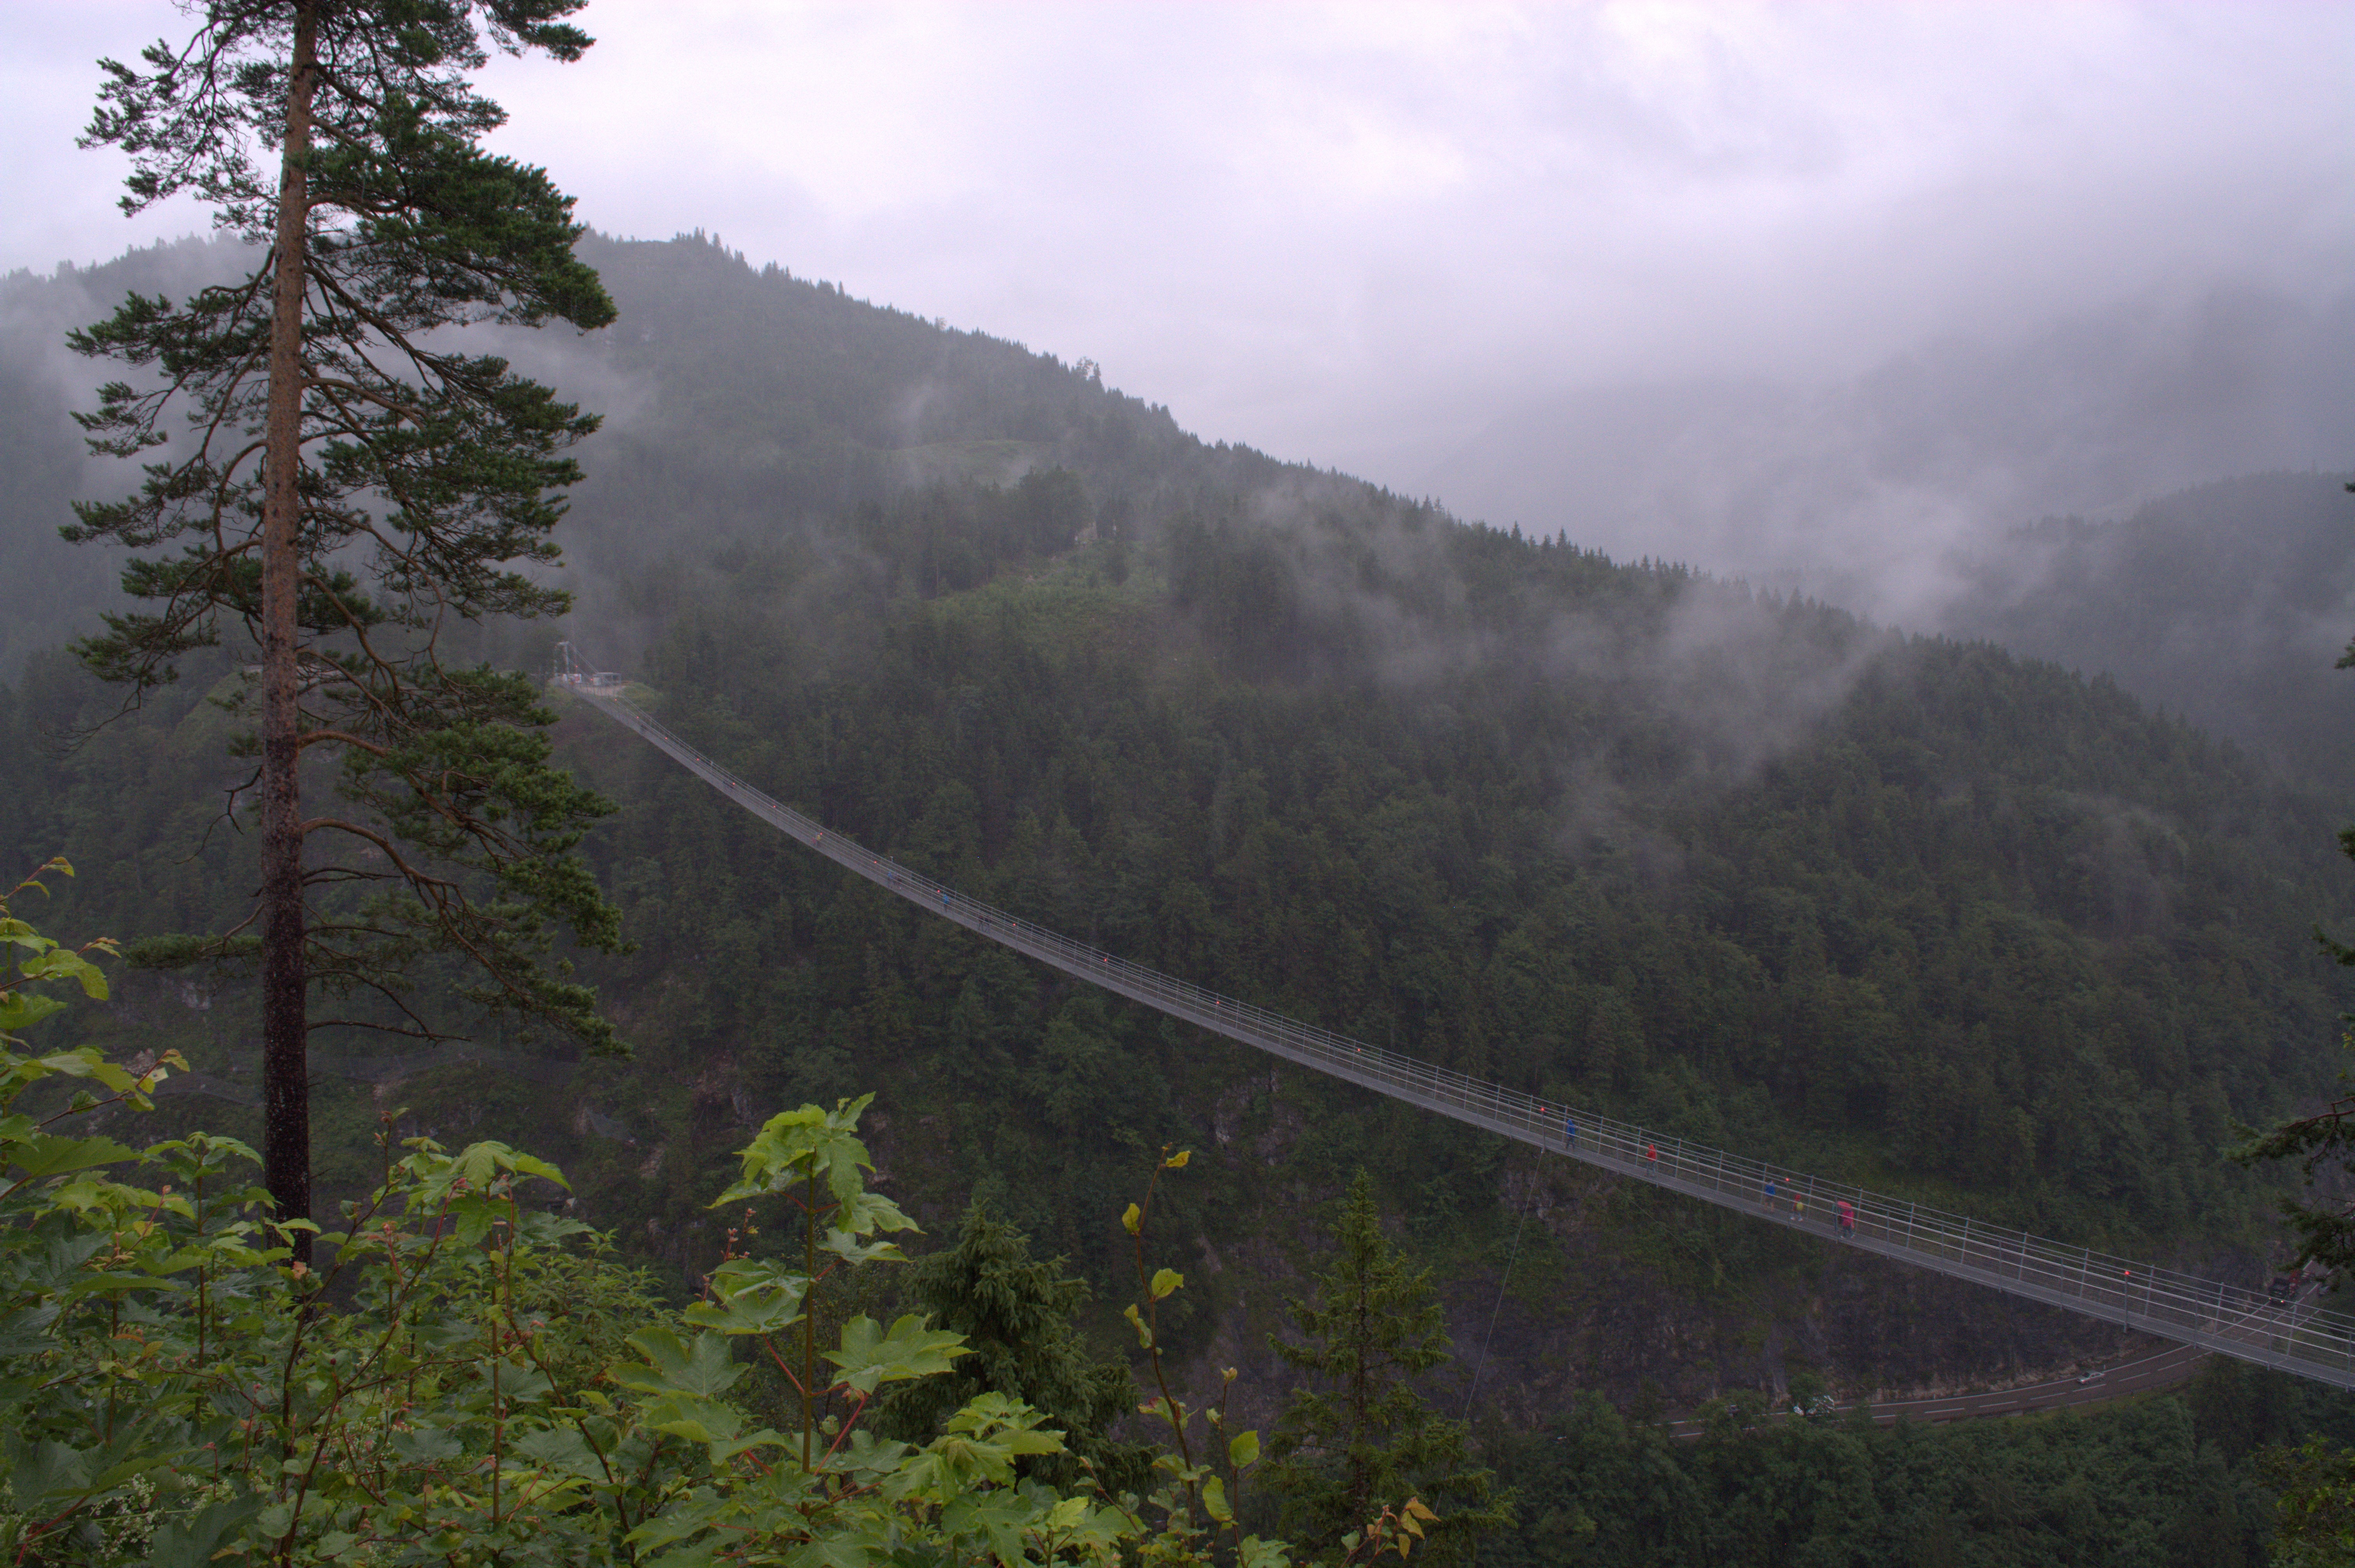
forest, mountain, fog, mist, bridge, hill, building, valley, mountain range, suspension bridge, weather, reservoir, ridge, places of interest, alps, rainforest, tyrol, mountain pass, pedestrian suspension bridge, highline 179, reutte, atmospheric phenomenon, mountainous landforms, geological phenomenon